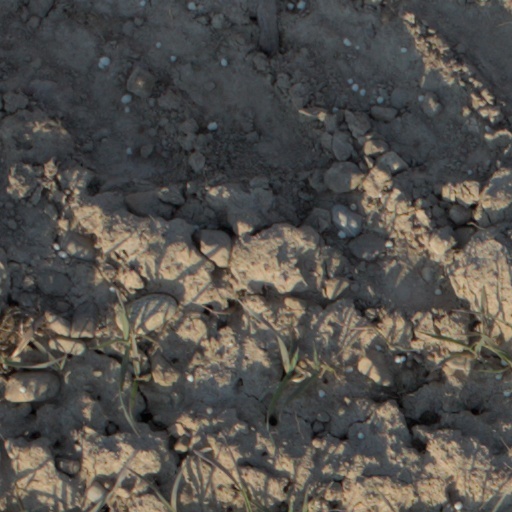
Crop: wheat